Rockbridge County, Virginia

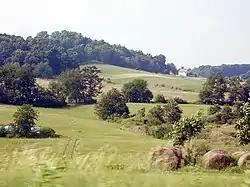
Raphine, Virginia

"Note: the US Census treats Hispanic/Latino as an ethnic category. This table excludes Latinos from the racial categories and assigns them to a separate category. Hispanics/Latinos can be of any race."